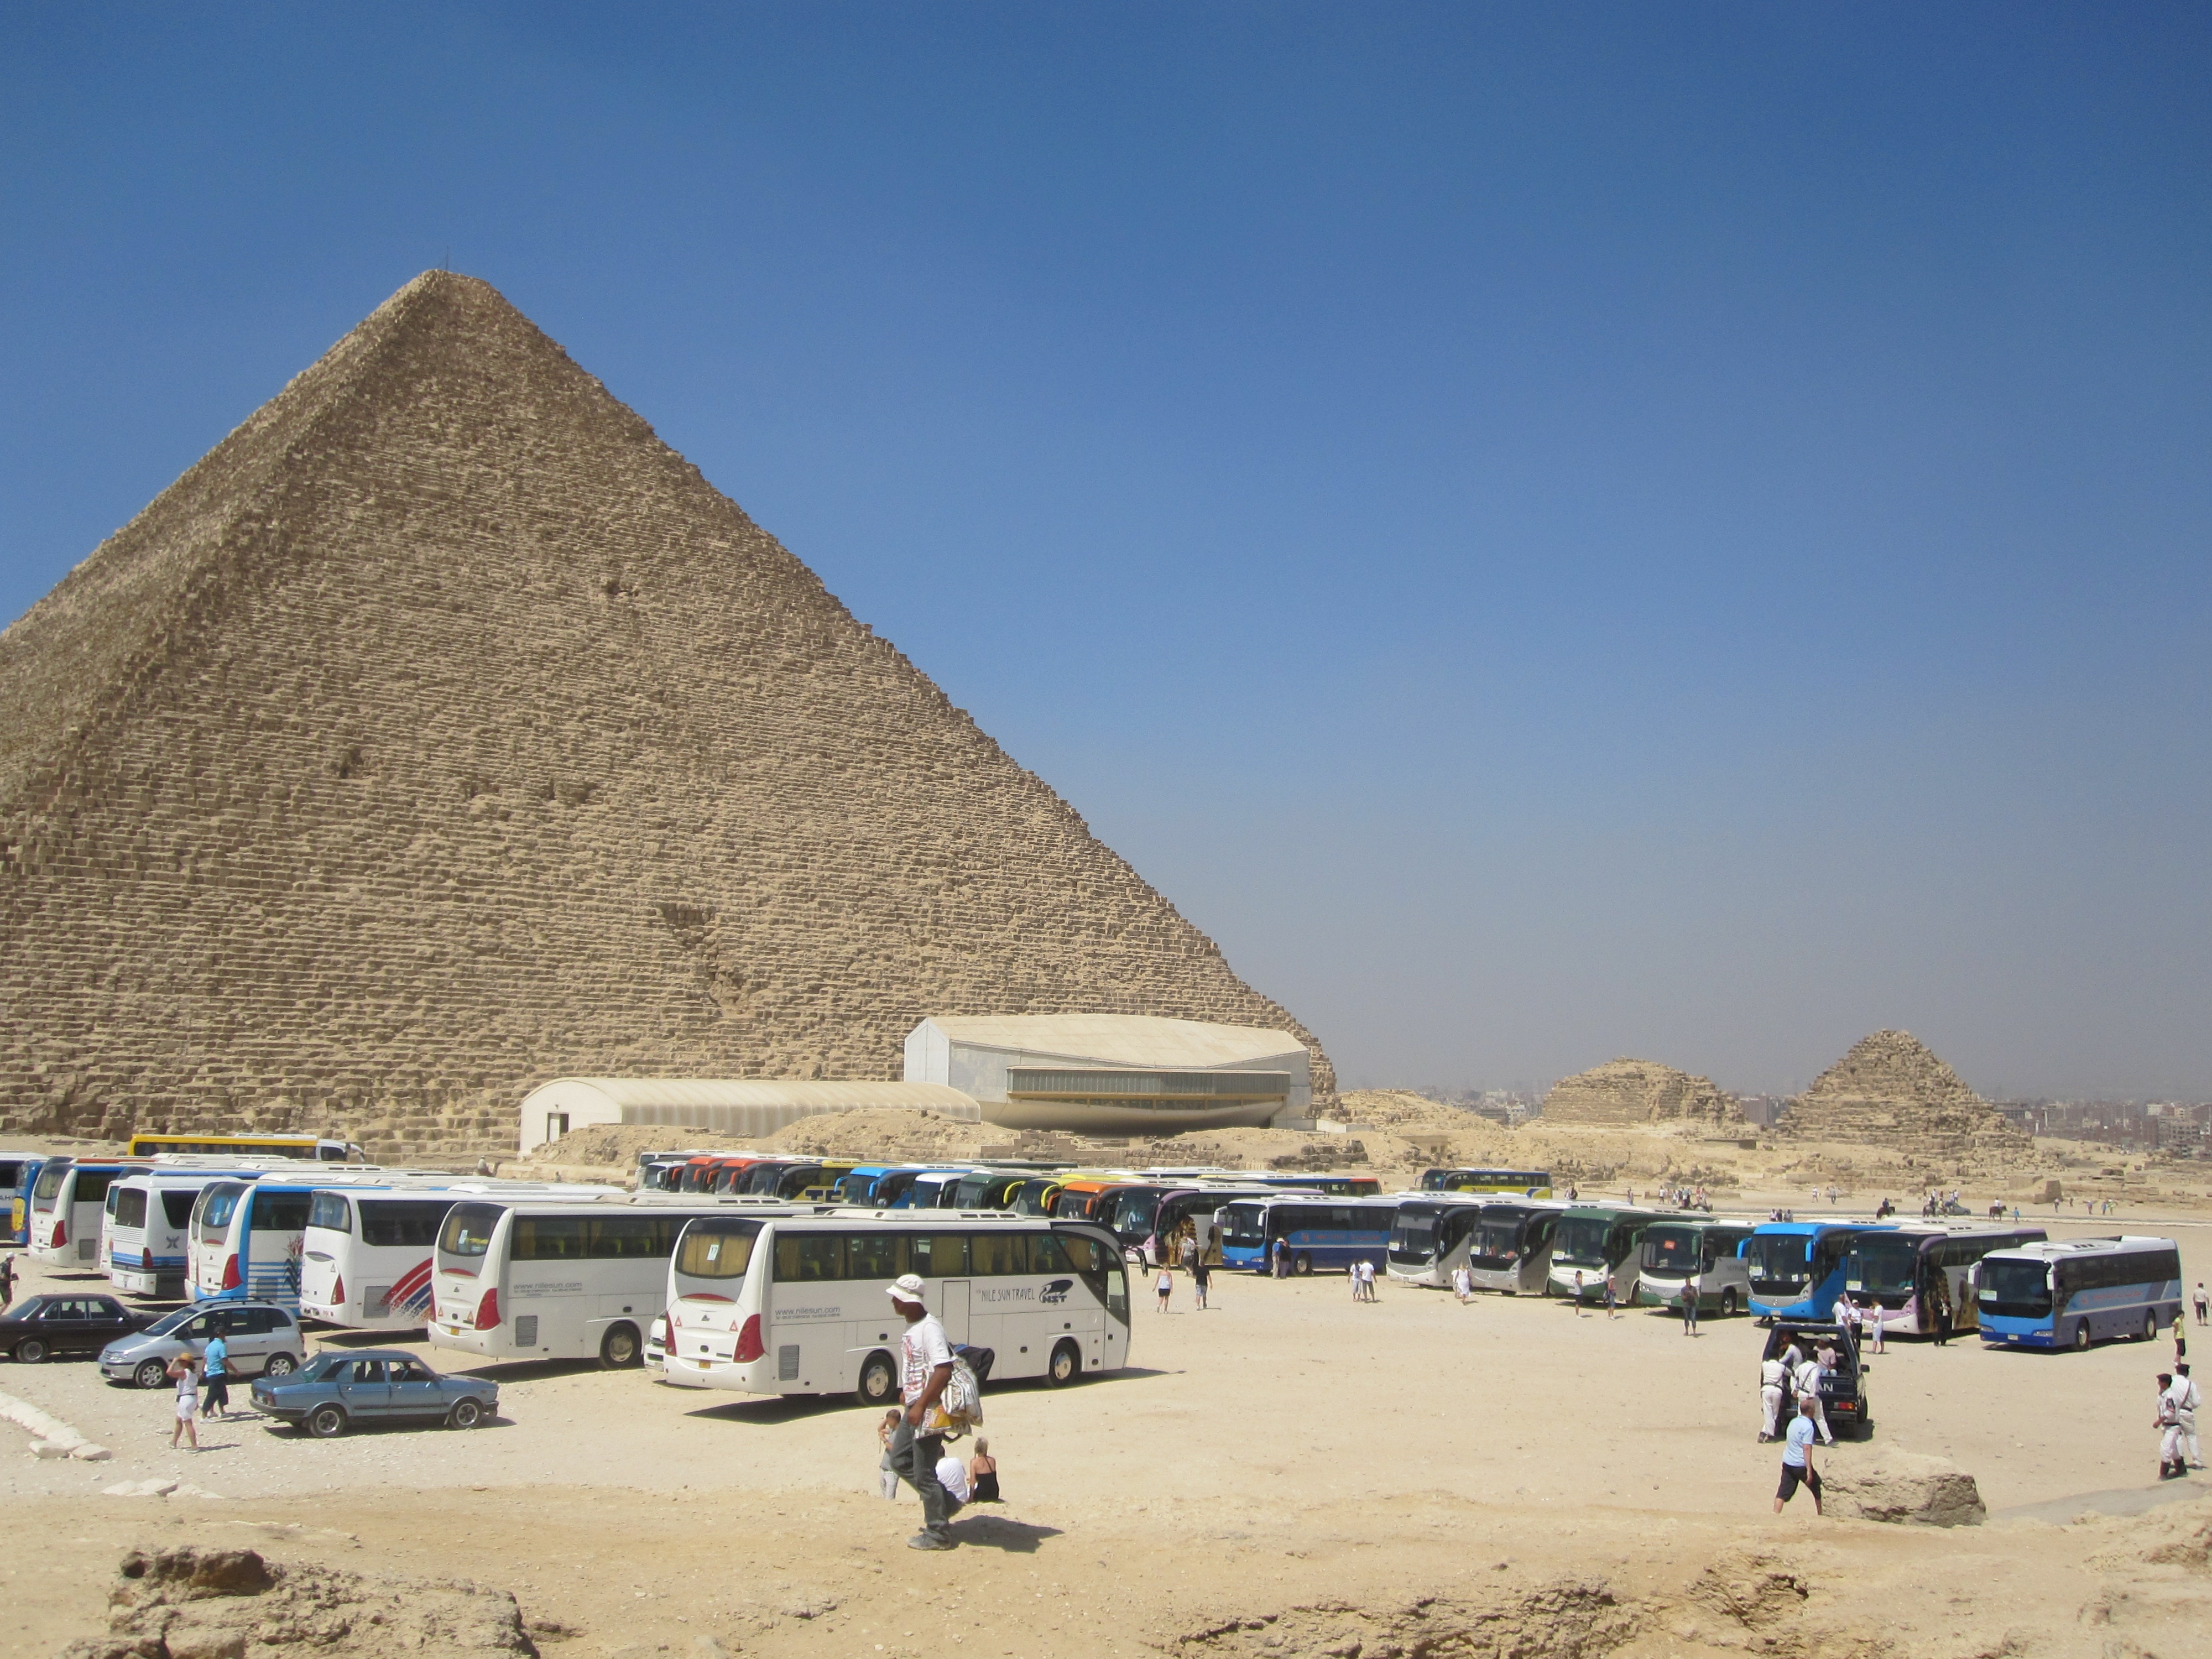
beach, sea, sand, desert, monument, pyramid, egypt